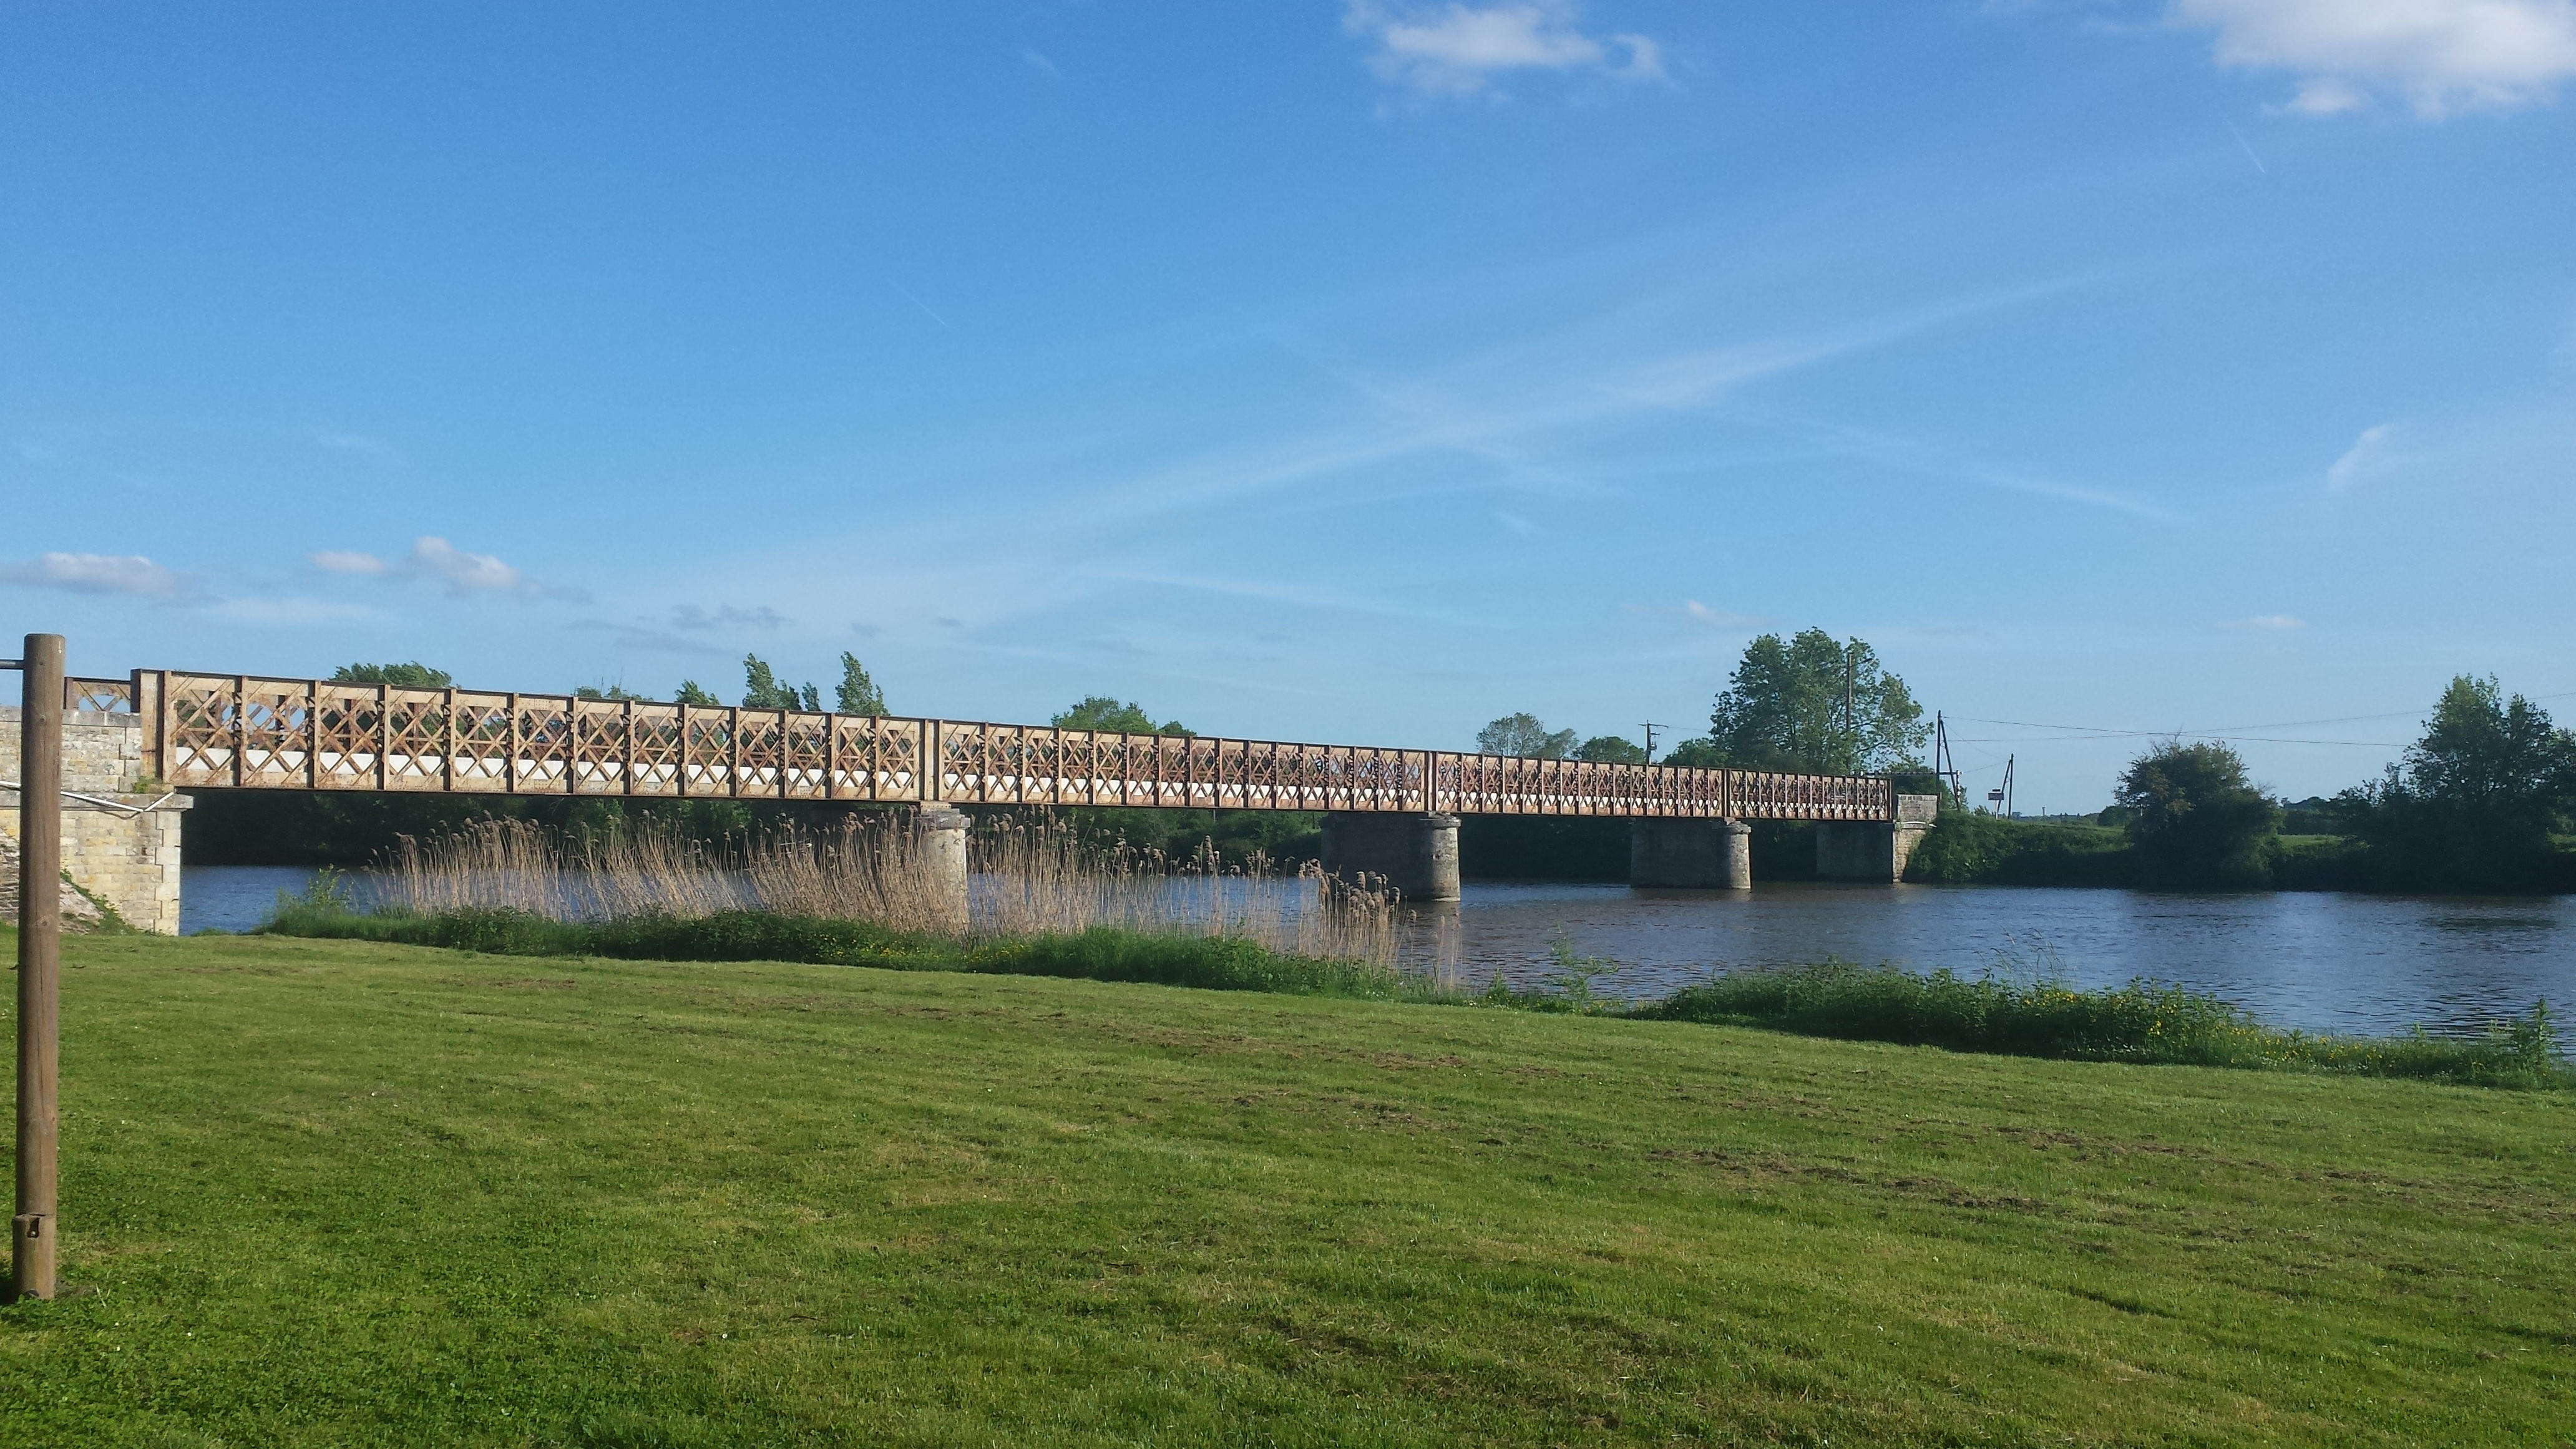
landscape, water, nature, bridge, river, village, france, green, reservoir, waterway, blue sky, viaduct, estate, loire, nonbuilding structure, sport venue